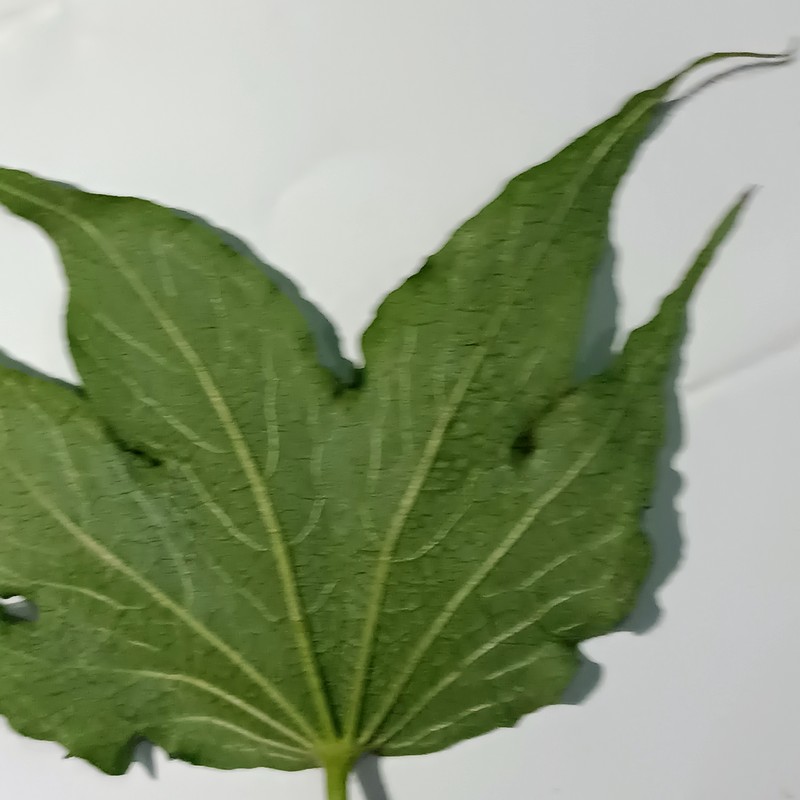
Label: Herbicide Growth Damage